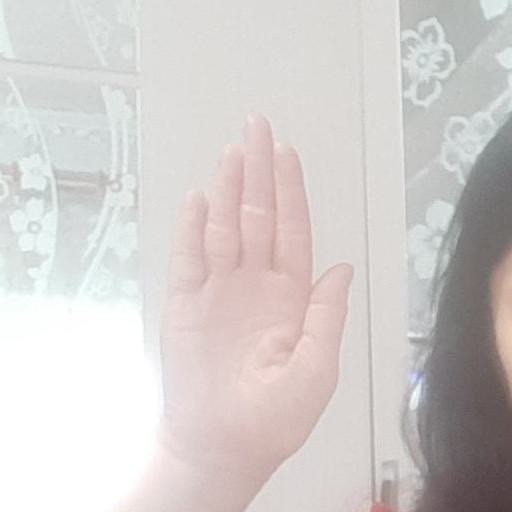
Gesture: stop